United States military and prostitution in South Korea

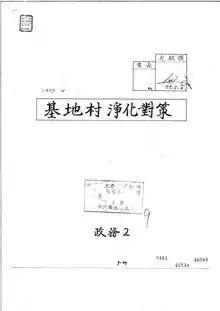
Base Community clean up policy, signed by President Park in 1977

In September 1945, United States Armed Forces, led by General John R. Hodge, occupied South Korea after Korea's liberation from Japan. This also included Imperial Japanese comfort stations. These events continued the government-sanctioned prostitution that was established in Korea under Japan's rule. The formation of licensed prostitution by Japan established registration protocols and mandatory STD examinations for Korean sex workers. Once the U.S. military occupied Korea, these examinations were conducted by the Bureau of Public Health and Welfare. In order to protect U.S. soldiers from contracting diseases from prostitutes, the service bars and clubs were relocated near and within military bases. By confining the prostitutes to within a small area, the U.S. military had the power to regulate and monitor the women's activities and health. As the U.S. military government tolerated and regulated prostitution, women's organizations argued for the abolishment of prostitution. In response, the United States passed The Abolishment of Public Prostitution Law in 1947. This abolished licensed prostitution; however, the law increased the proliferation of private prostitution.